Teratophoneus

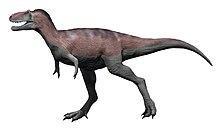
Life restoration

The holotype of "Teratophoneus" consists of a fragmentary skull and parts of a postcranial skeleton. The fossils were originally assigned to four different individuals, but are probably only of a single subadult animal. The specimen of "Teratophoneus" was not fully grown. According to an estimate by Carr et al., it was about long and . However, this is likely an underestimate. In 2016, Gregory S. Paul gave an estimation of long and for the maximum adult size. That same year, Molina-Pérez and Larramendi estimated the size of the holotype at long and . In 2021, based on the size of the frontal bone (similar to that of "Lythronax"), Yun moderated the size of the subadult at approximately long and . That same year, the length of the only known articulated specimen, UMNH VP 21100, was measured at and the maximum adult length of "Teratophoneus" was estimated at .